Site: brandenburg
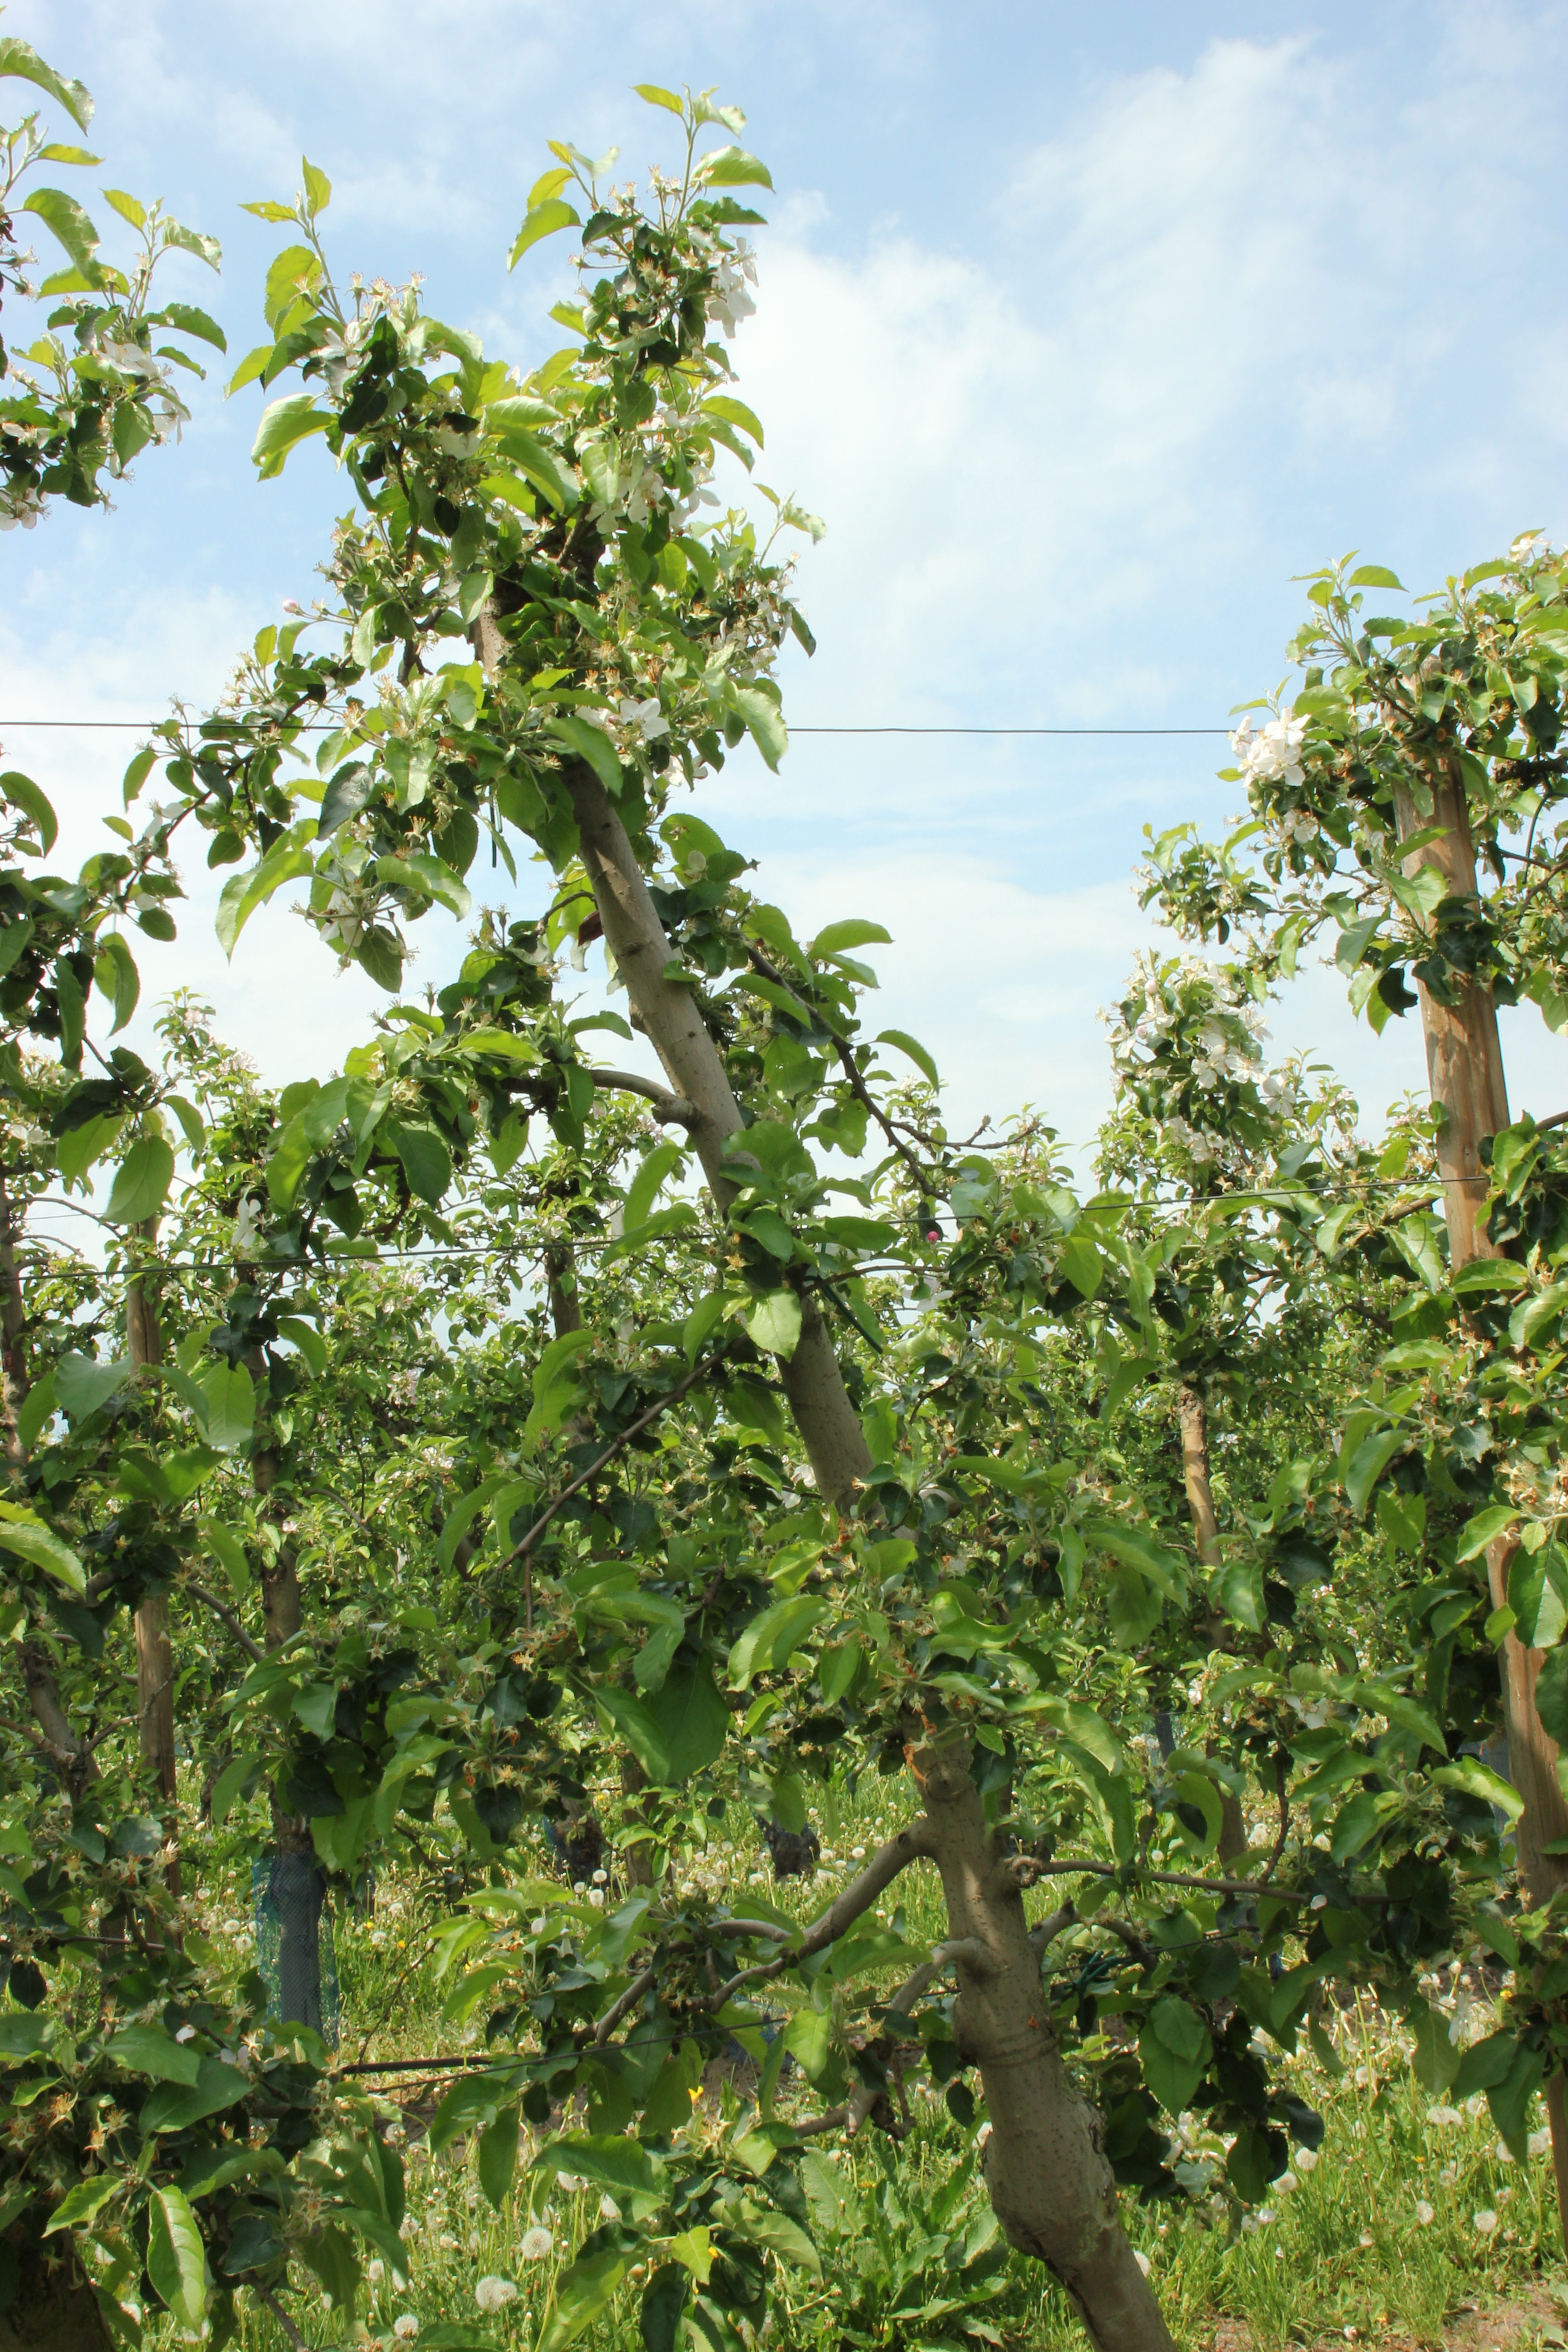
Growth stage (BBCH 67): Flowering